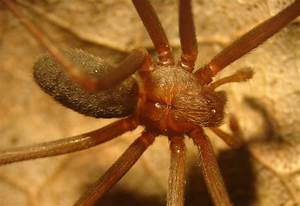
Label: spider